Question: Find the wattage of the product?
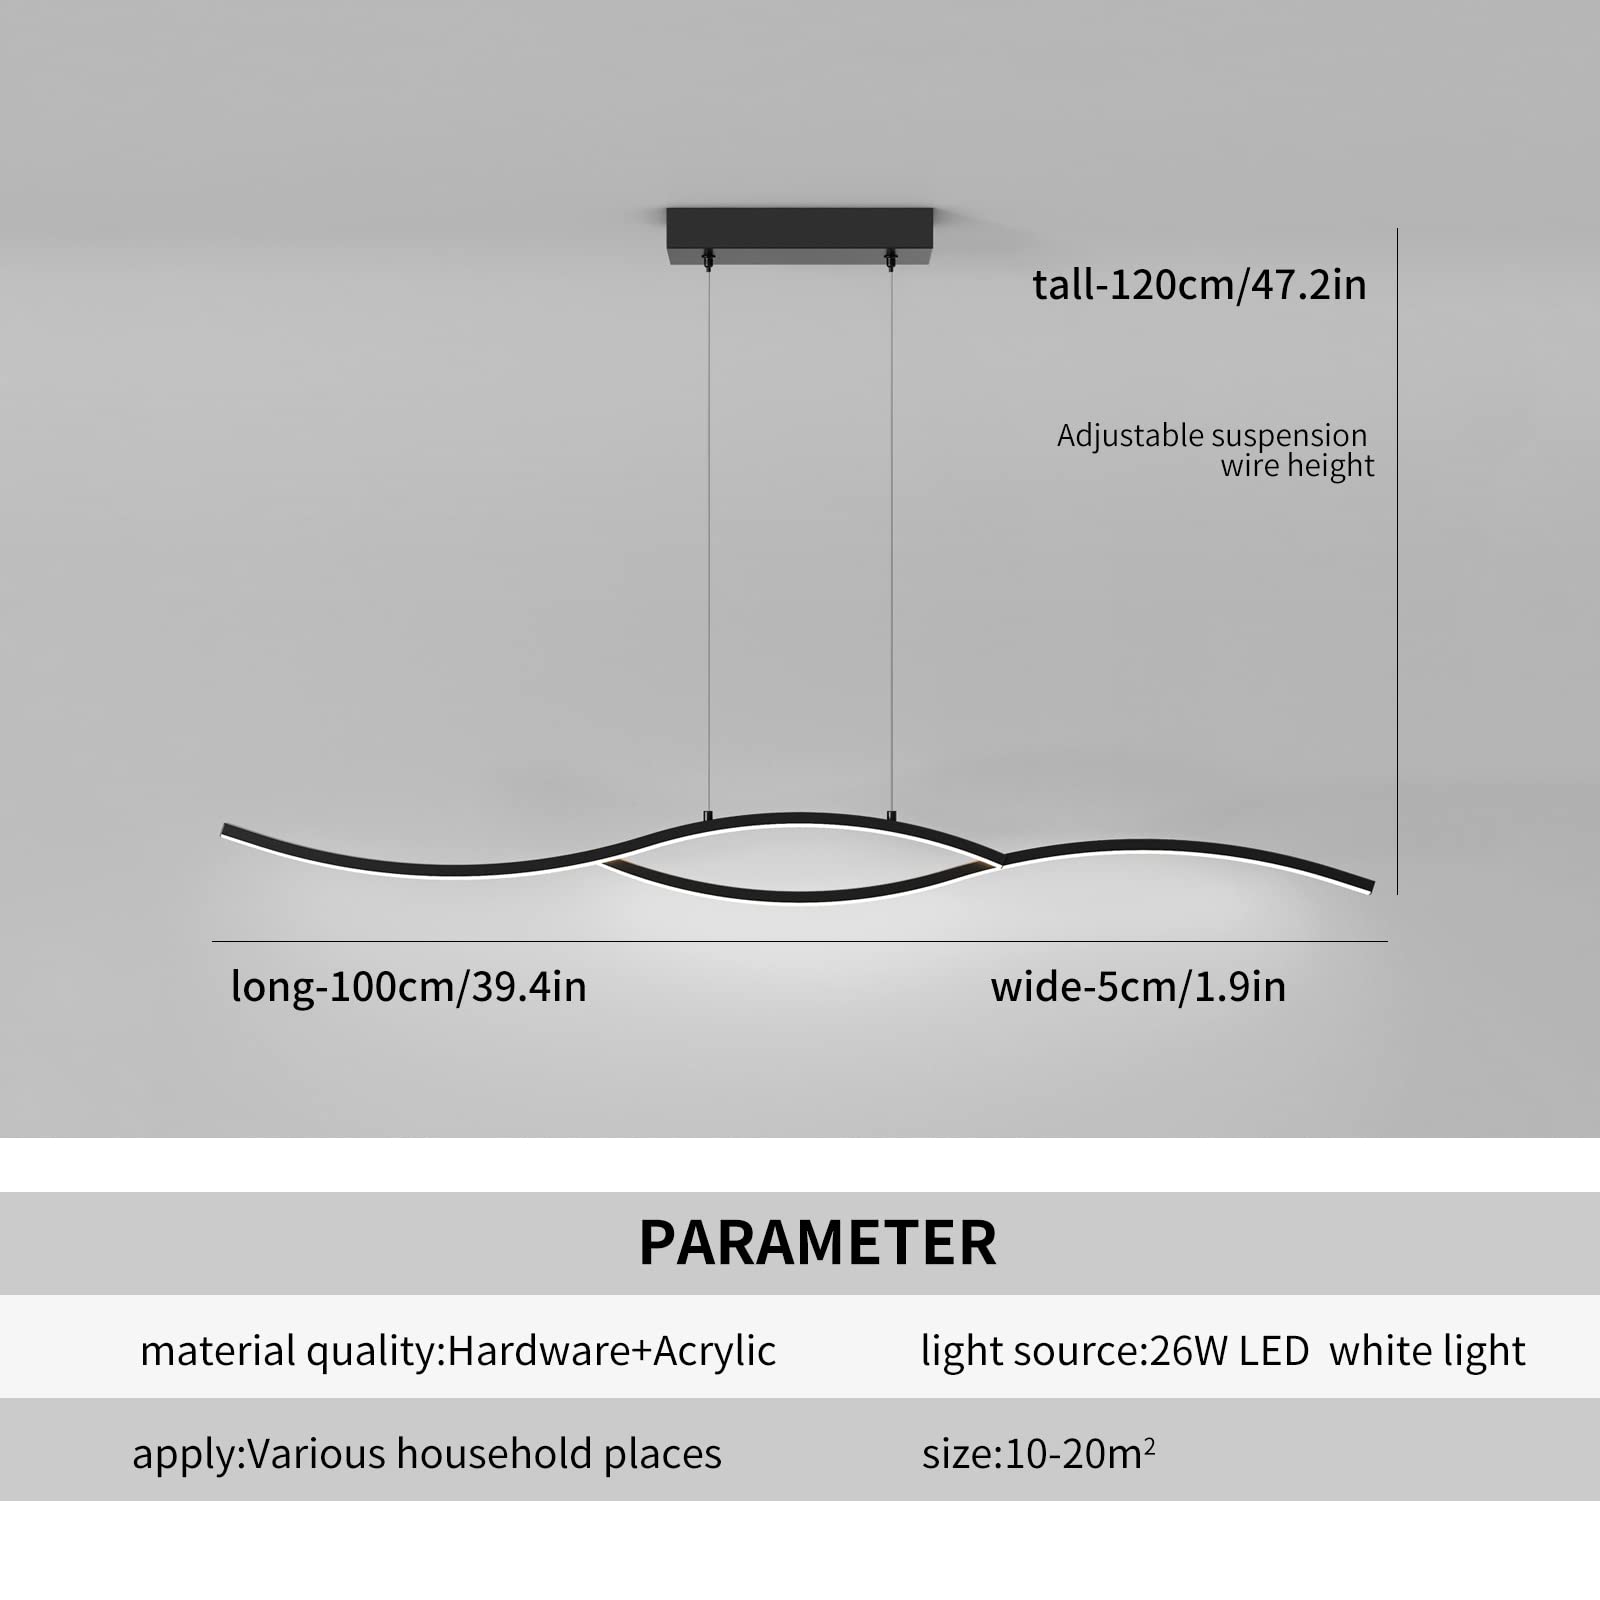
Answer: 26.0 watt